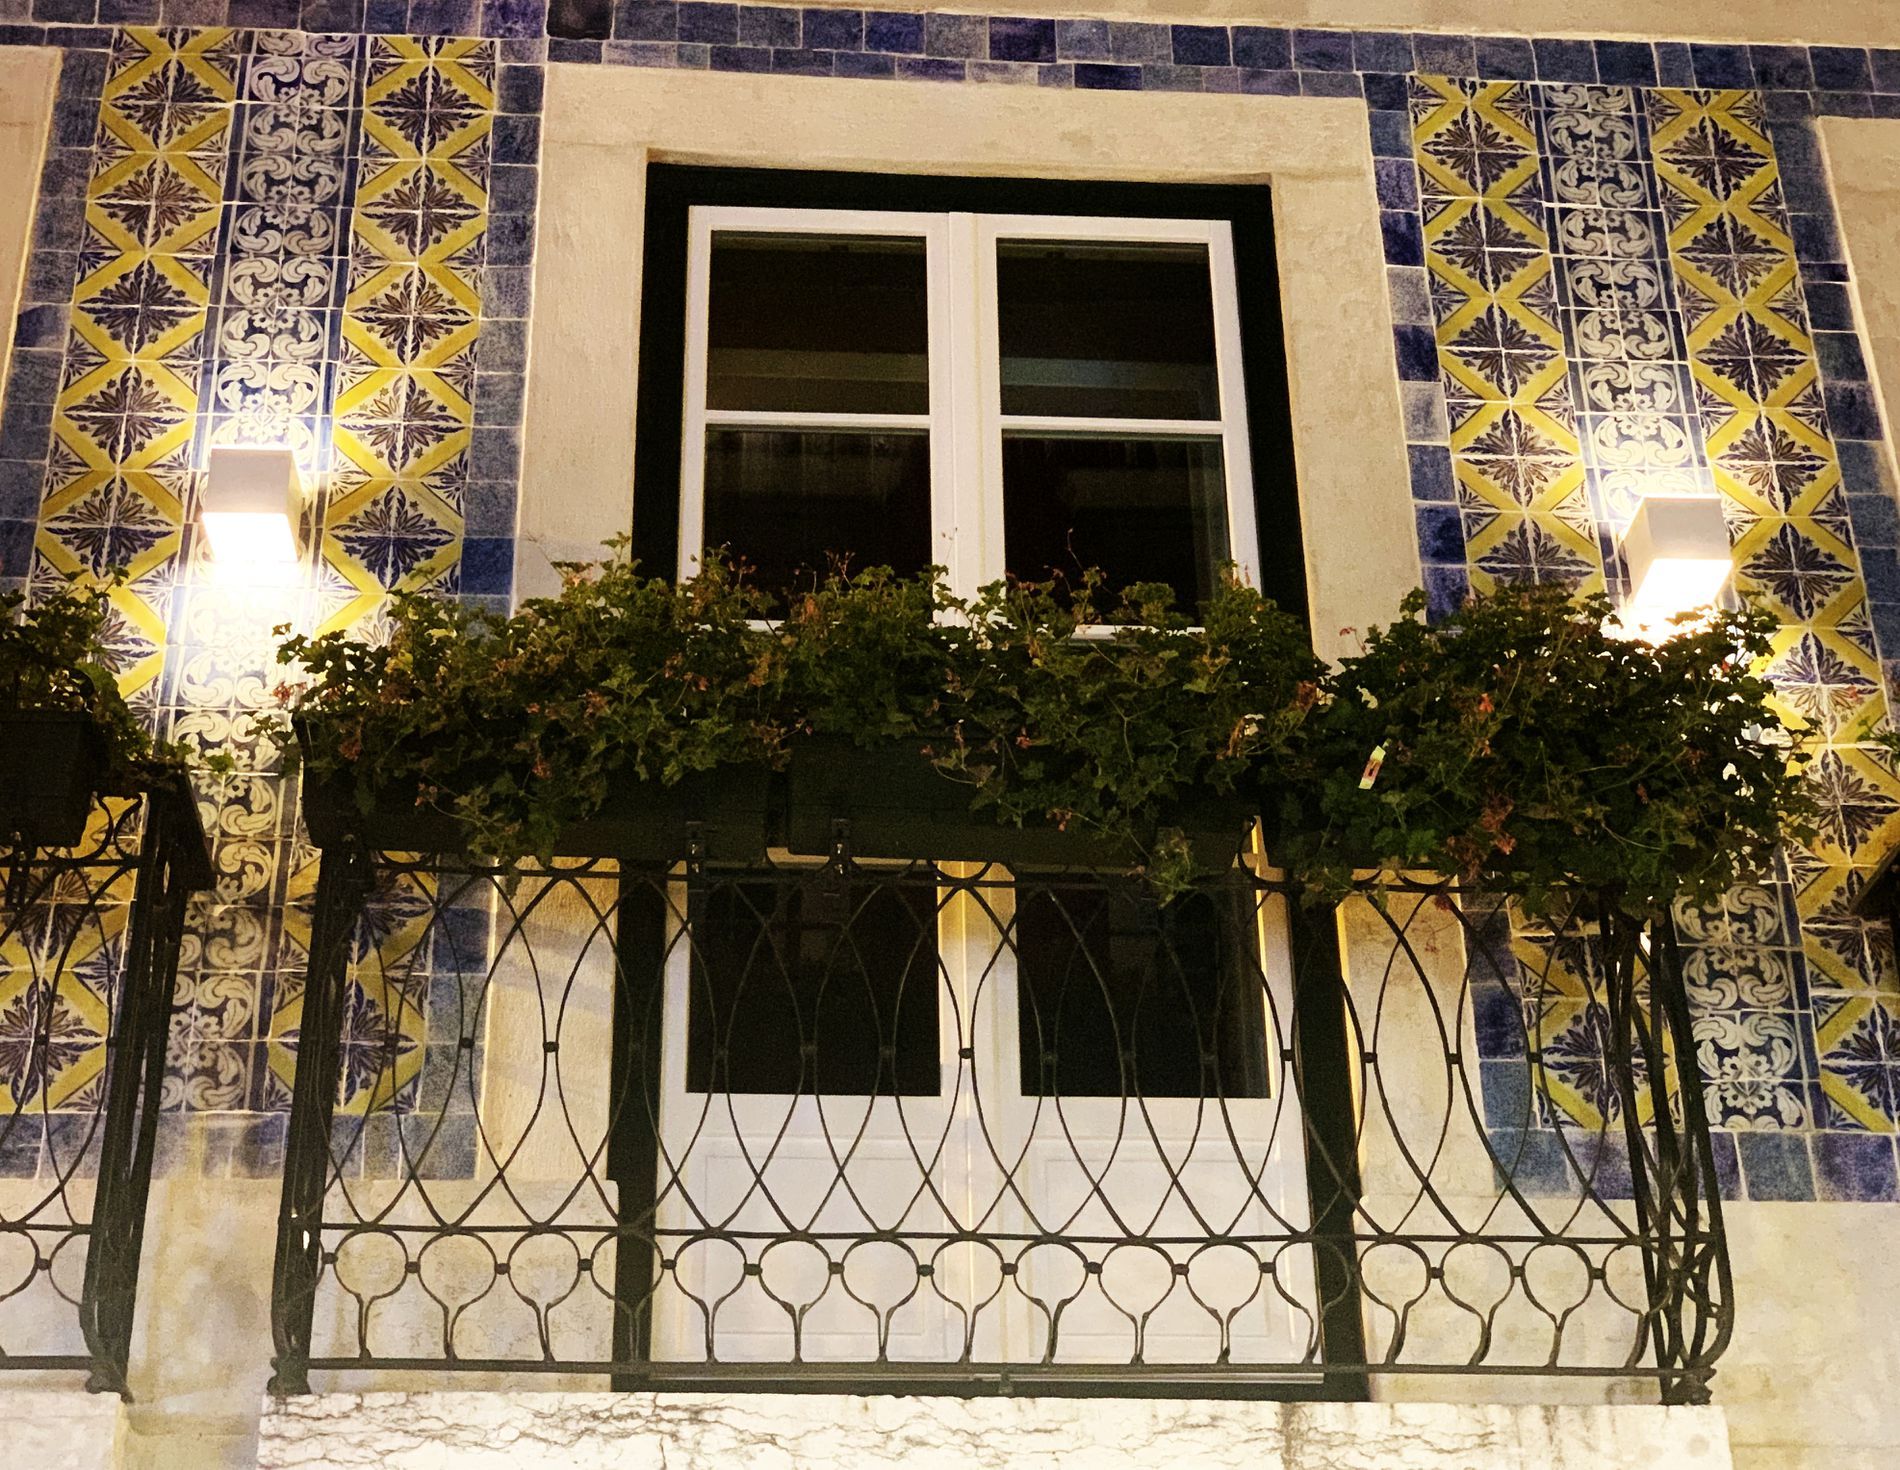
Decorated house facade
Traditional house facade decorated with colorful tiles. A window with an iron balcony, ornamental plants, and elegant exterior lighting.
This photo shows a house facade taken at a right angle under natural daylight. The color palette ranges from warm yellow to bright blue, reflecting a traditional feel. The wrought-iron balcony is decorated with hanging plants, creating a warm atmosphere. The wall lighting enhances the details, while the mood suggests authenticity and beauty.
Labels: French Window, Window, Gate, Plant, Potted Plant, Flower, Geranium, Architecture, Building, Wall, Handrail, Flower Arrangement, Home Decor, balcony railing, wall sconces, facade, Wall Sconce
Camera: Apple iPhone XS Max
Lens: iPhone XS Max back dual camera 6mm f/2.4
Aperture: F2.4
Exposure: 1/25 sec
ISO: 640
Focal length: 6.0 mm